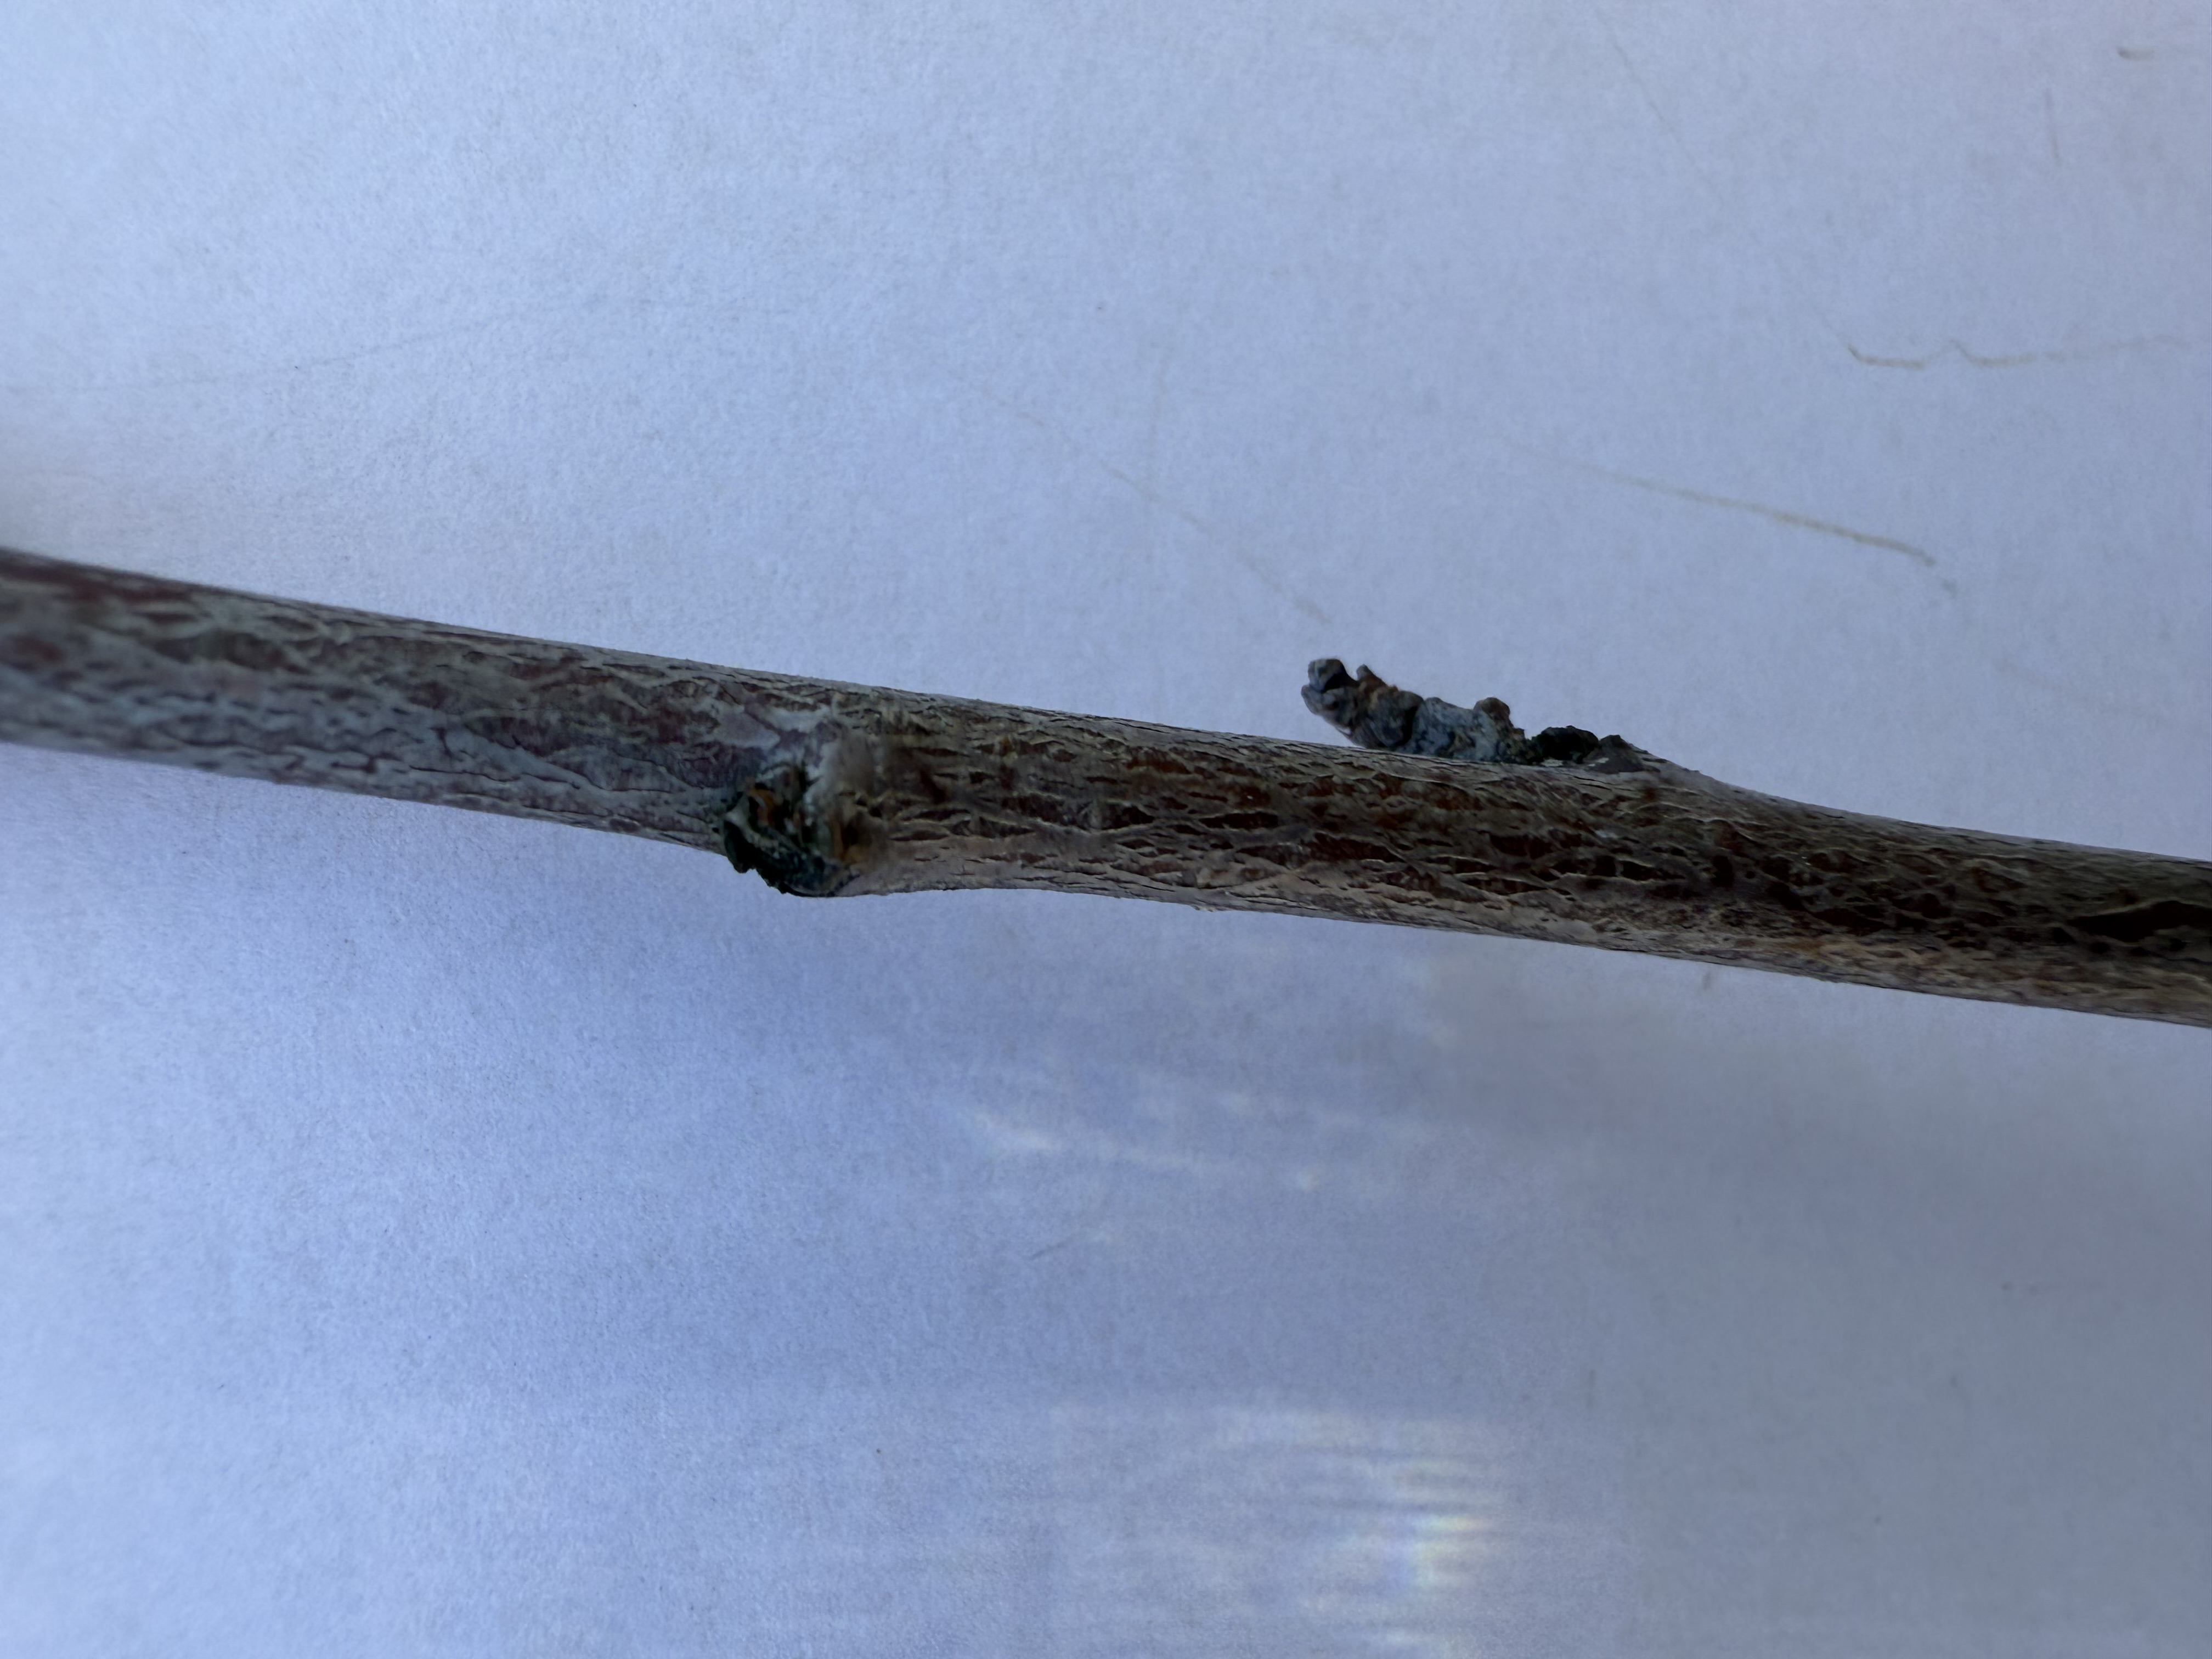
Variety: Show Time Plum